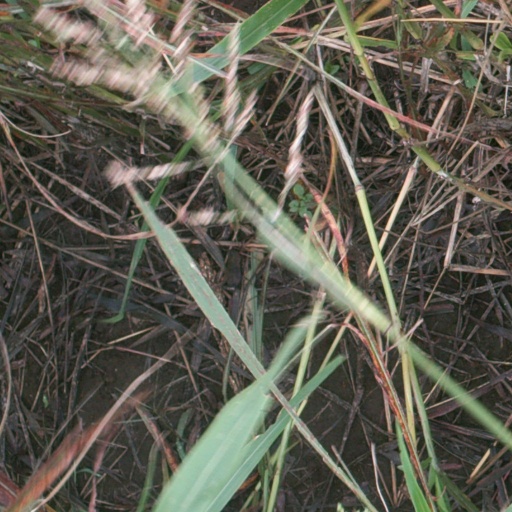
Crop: sorghum